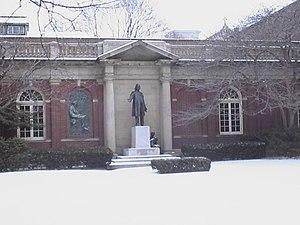
Les National Historic Landmarks de New York sont les sites historiques d'intérêt national de la ville de New York aux États-Unis.